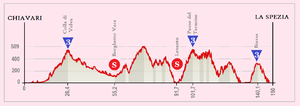
La 4ᵉ étape du Tour d'Italie 2015 s'est déroulée le mardi 12 mai 2015. Elle part de Chiavari et arrive à La Spezia après 150 km.